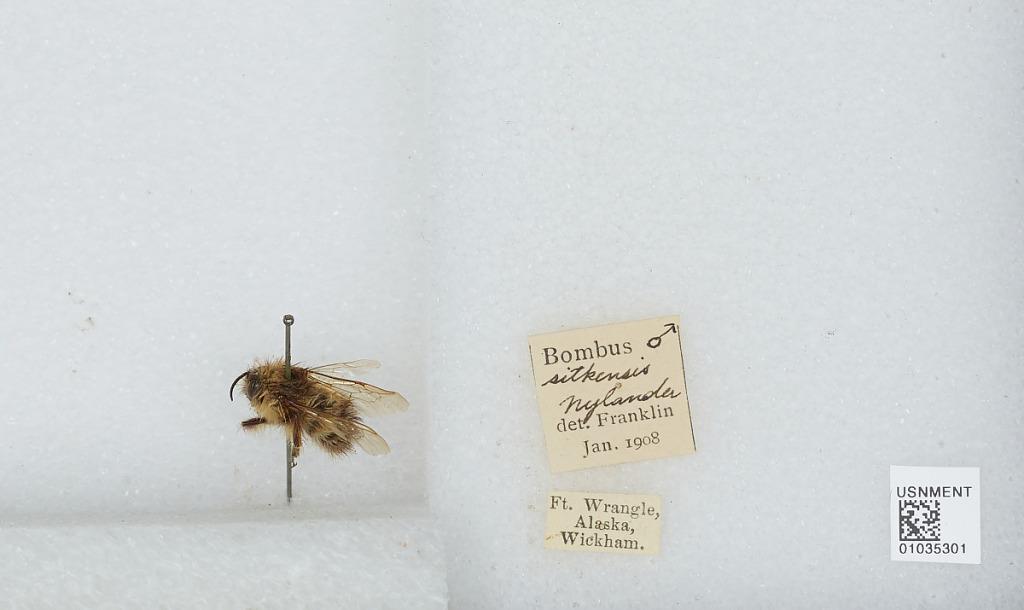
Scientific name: Bombus (Pyrobombus) sitkensis Nylander
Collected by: Wickham
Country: United States
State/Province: Alaska
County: Wrangell
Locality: Fort Wrangel
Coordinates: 56.4708, -132.377
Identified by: Franklin